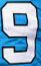
Number: 9